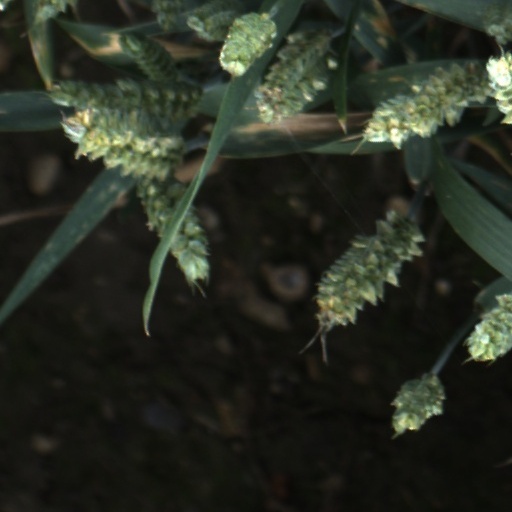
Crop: wheat